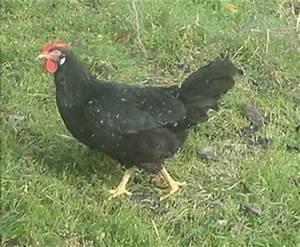
chicken